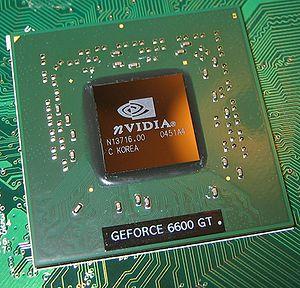
Une carte graphique ou carte vidéo, ou encore un adaptateur graphique, est une carte d'extension d’ordinateur dont le rôle est de produire une image affichable sur un écran.
Un processeur graphique, ou GPU, est un circuit intégré présent la plupart du temps sur une carte graphique et assurant les fonctions de calcul de l'affichage. Un processeur graphique a généralement une structure hautement parallèle qui le rend efficace pour une large palette de tâches graphiques comme le rendu 3D, en Direct3D ou en OpenGL, la gestion de la mémoire vidéo, le traitement du signal vidéo, la décompression Mpeg, etc.